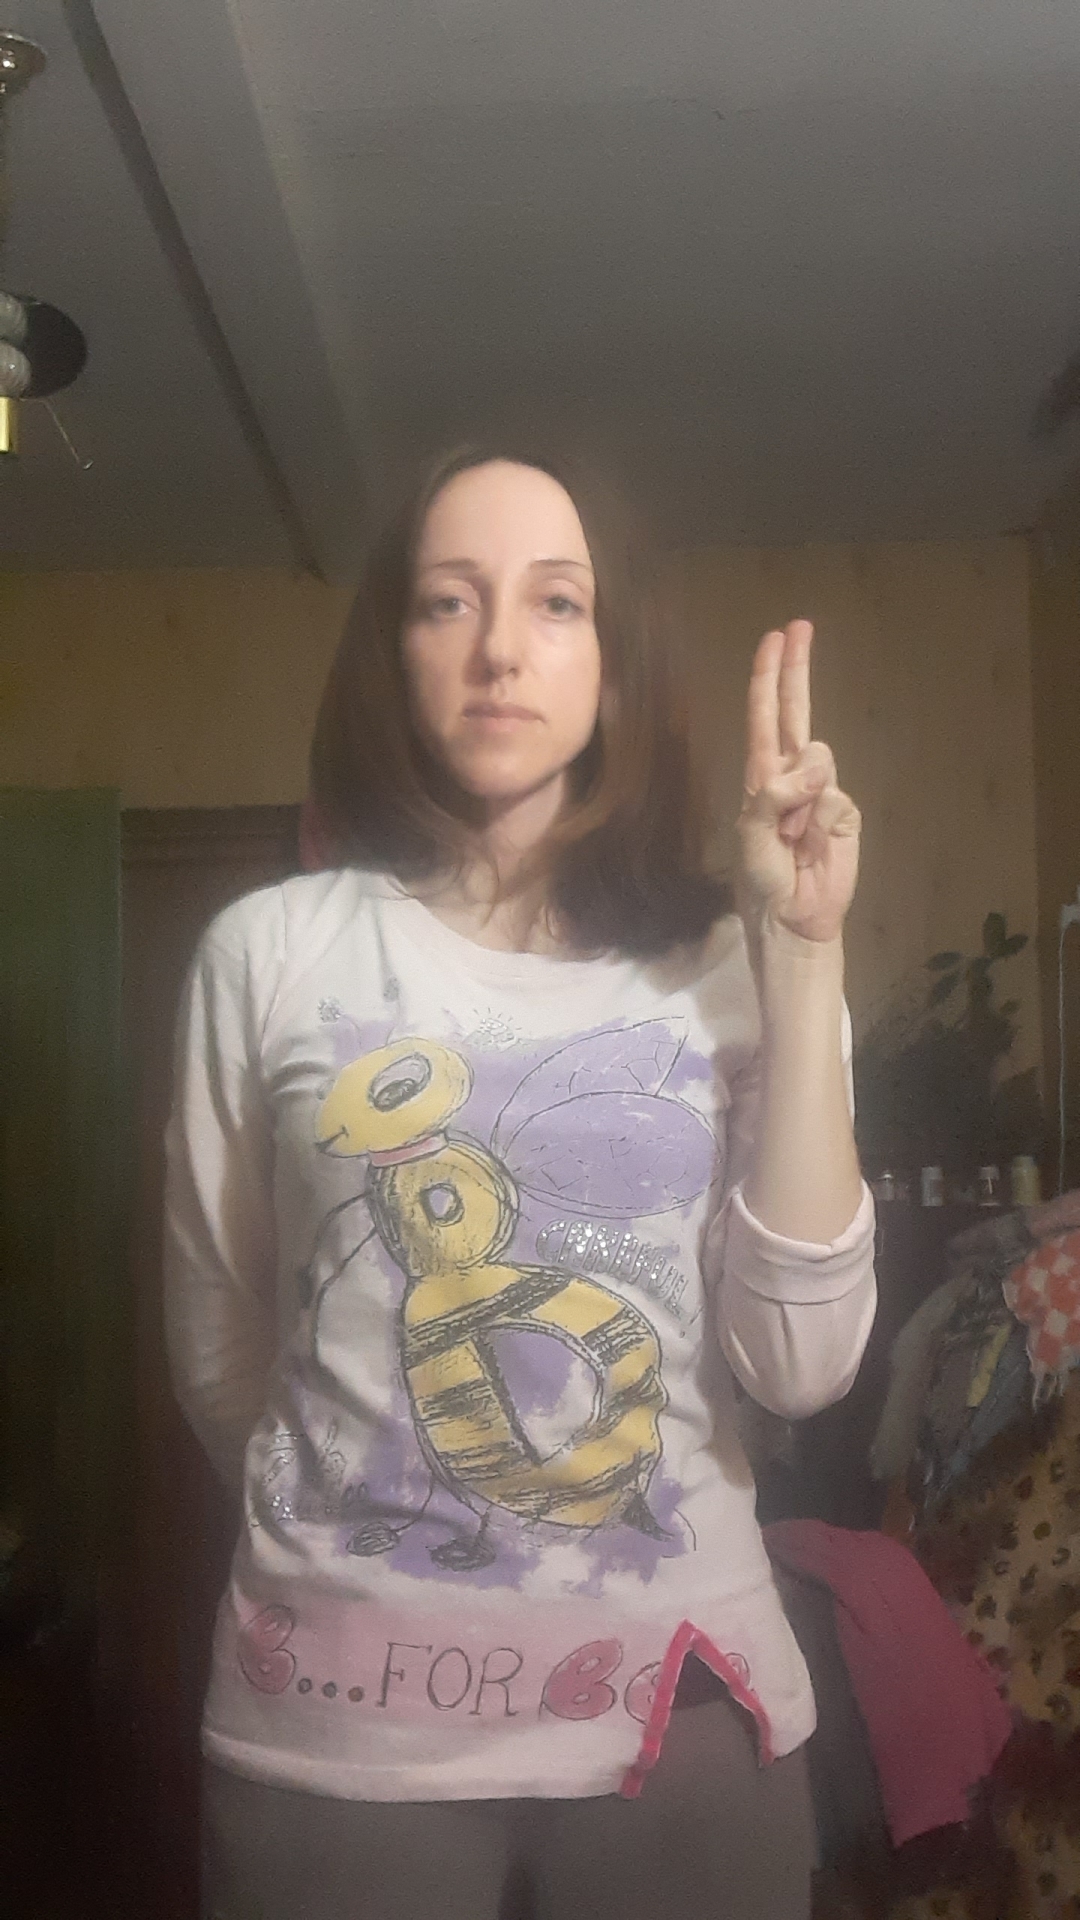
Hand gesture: two_up